Public housing estates in Tai Wai

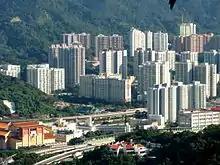
Sun Chui Estate

Sun Chui Estate is located near Lung Hang Estate, Che Kung Miu Temple and Tai Wai station. It consists of 8 residential buildings completed in 1983, 1984 and 1985 respectively.